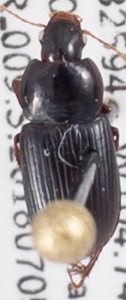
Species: Discoderus parallelus
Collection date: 2018-07-05
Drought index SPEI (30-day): -0.198
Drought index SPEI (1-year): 0.06
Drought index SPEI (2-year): -0.46